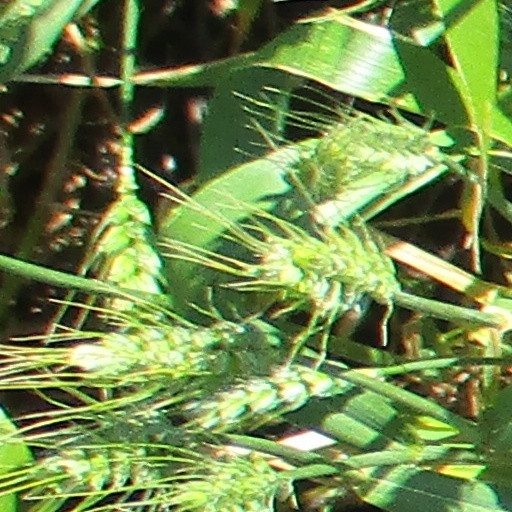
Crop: wheat